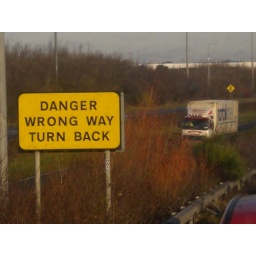
Looked back in the bus and I thought the sign was funny.